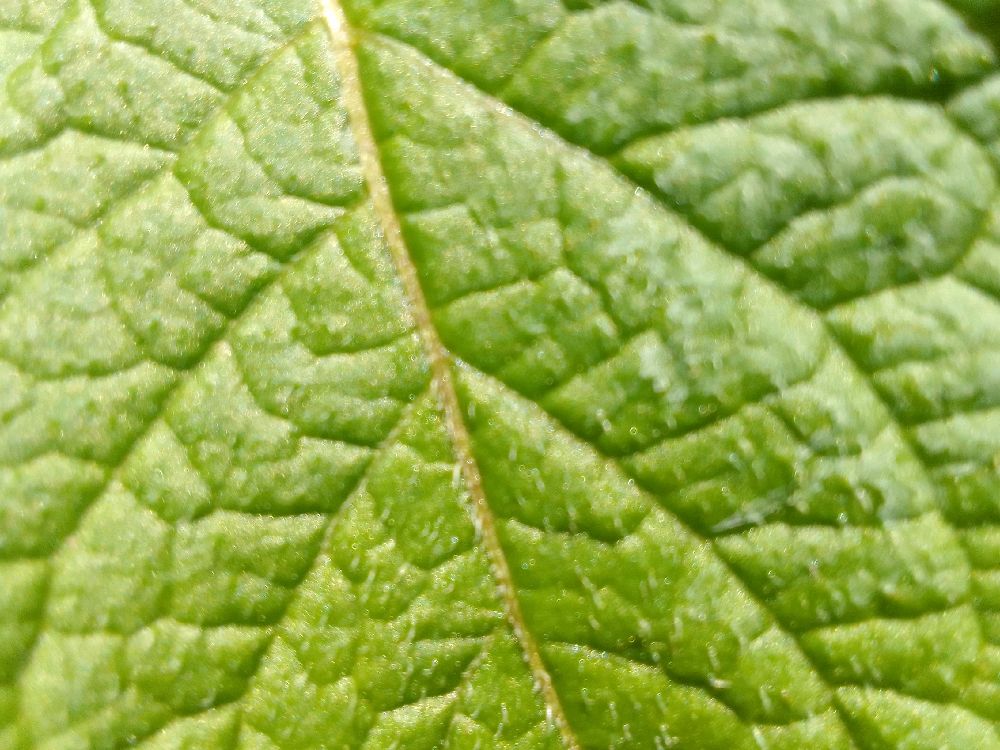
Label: Healthy